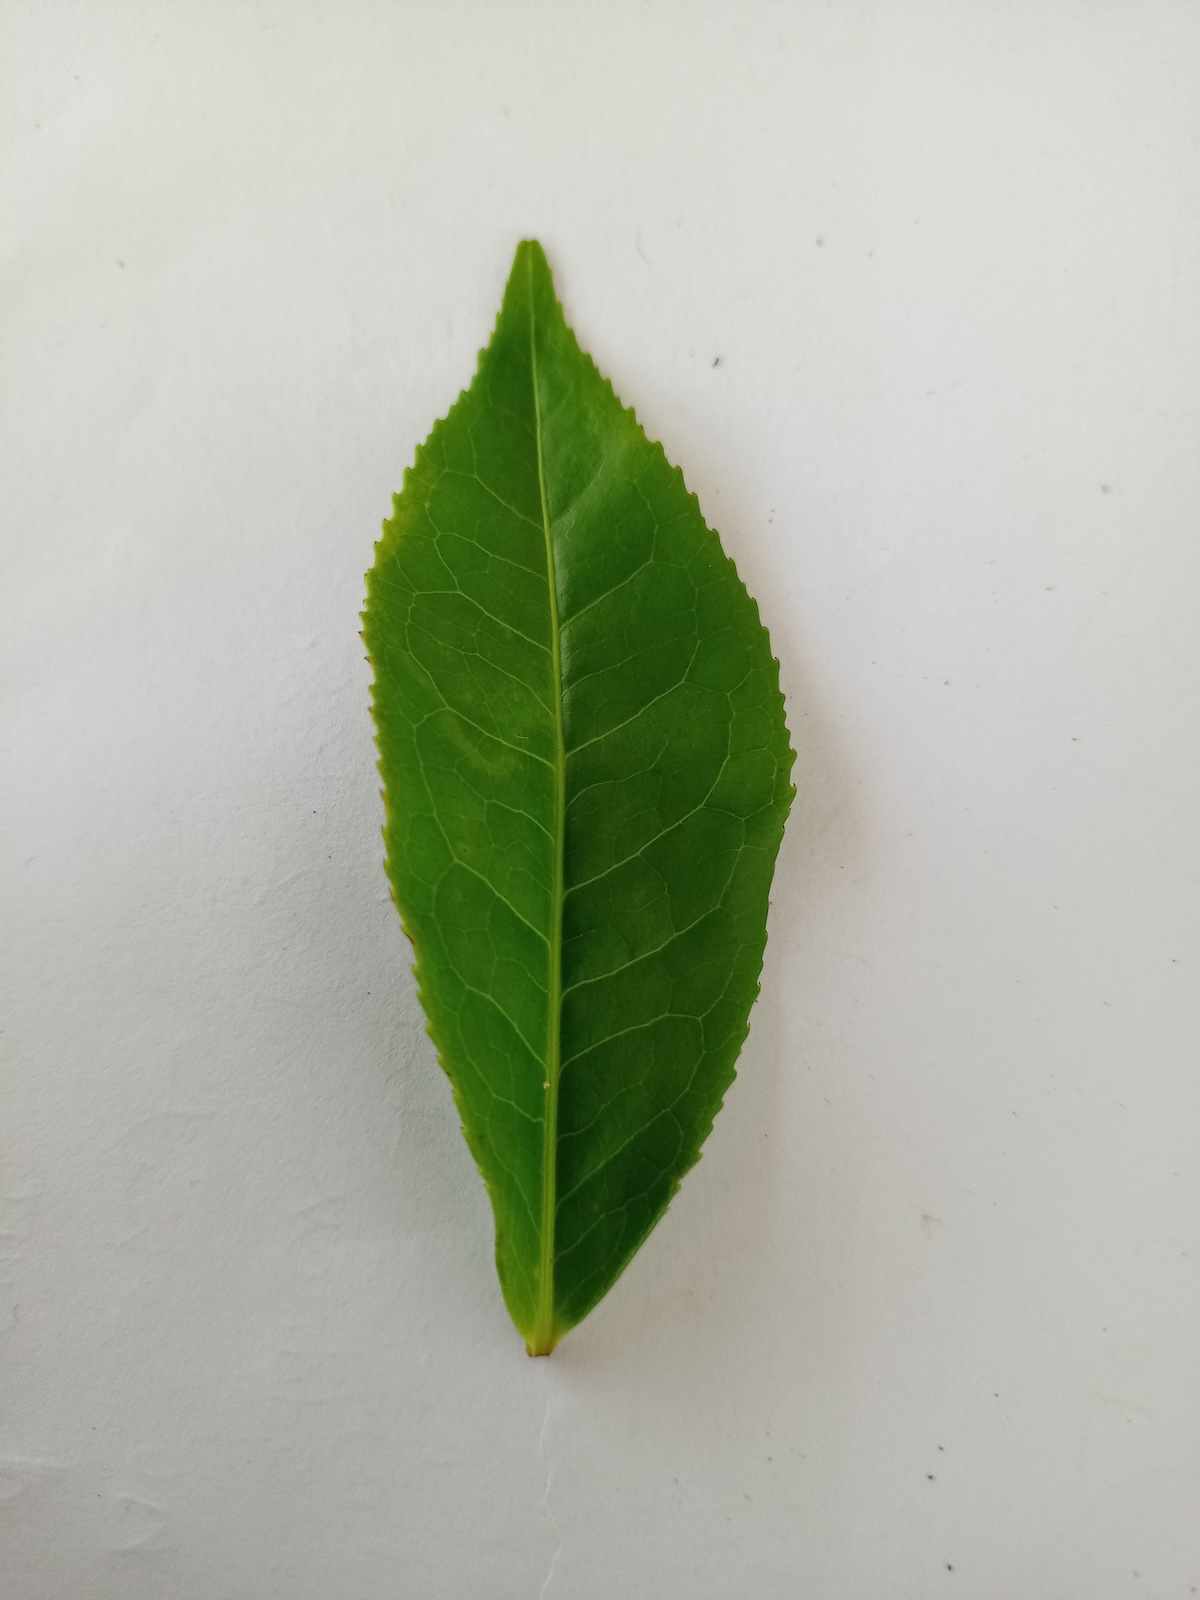
Label: Healthy leaf